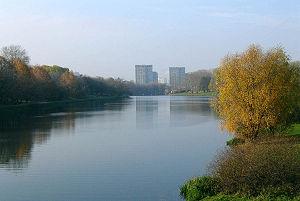
Lioublono est un ensemble architectural du XVIIIᵉ siècle et un parc situés dans le raïon de Lioublino, faisant partie de la municipalité de Moscou, dans le district administratif sud-est.